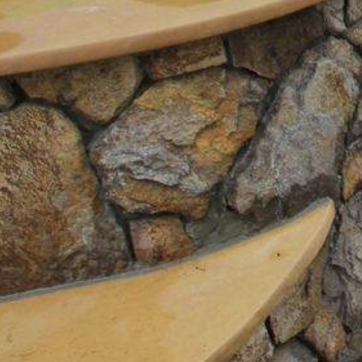
Material: stone